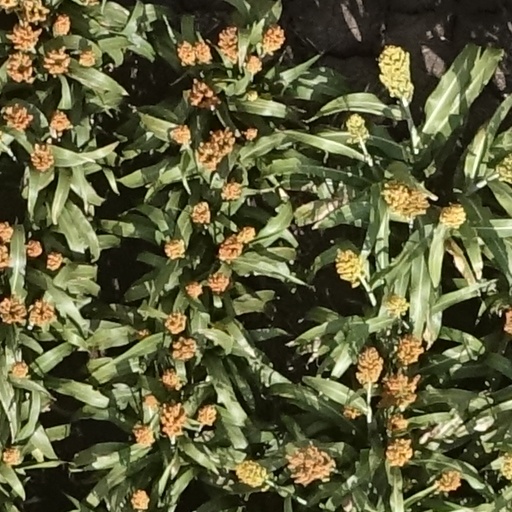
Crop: sorghum